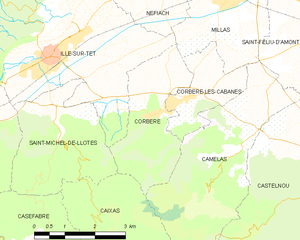
Corbère
Kort over kommunen
Kort over kommunen
Corbère er en by og kommune i departementet Pyrénées-Orientales i Sydfrankrig.